Green Collection

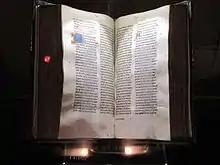
A John Wycliffe Bible in the Green Collection

In 2015 questions were raised about the provenance of some articles in the collection when "The Daily Beast" ran a story about two or three hundred cuneiform tablets purchased from an Israeli antiquities dealer and confiscated by US Customs when they were being shipped to the Green collection storage facility in Oklahoma City in 2011. As of 2015, the tablets remained impounded as a legal dispute regarding the possible illegal purchase of antiquities removed from a conflict zone (Mesopotamia) proceeds. In 2020, thousands of antiquities from the Green Collection and Museum of the Bible were returned to Egypt and Iraq.